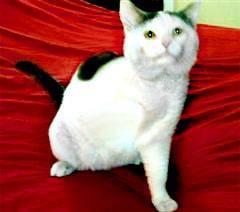
cat